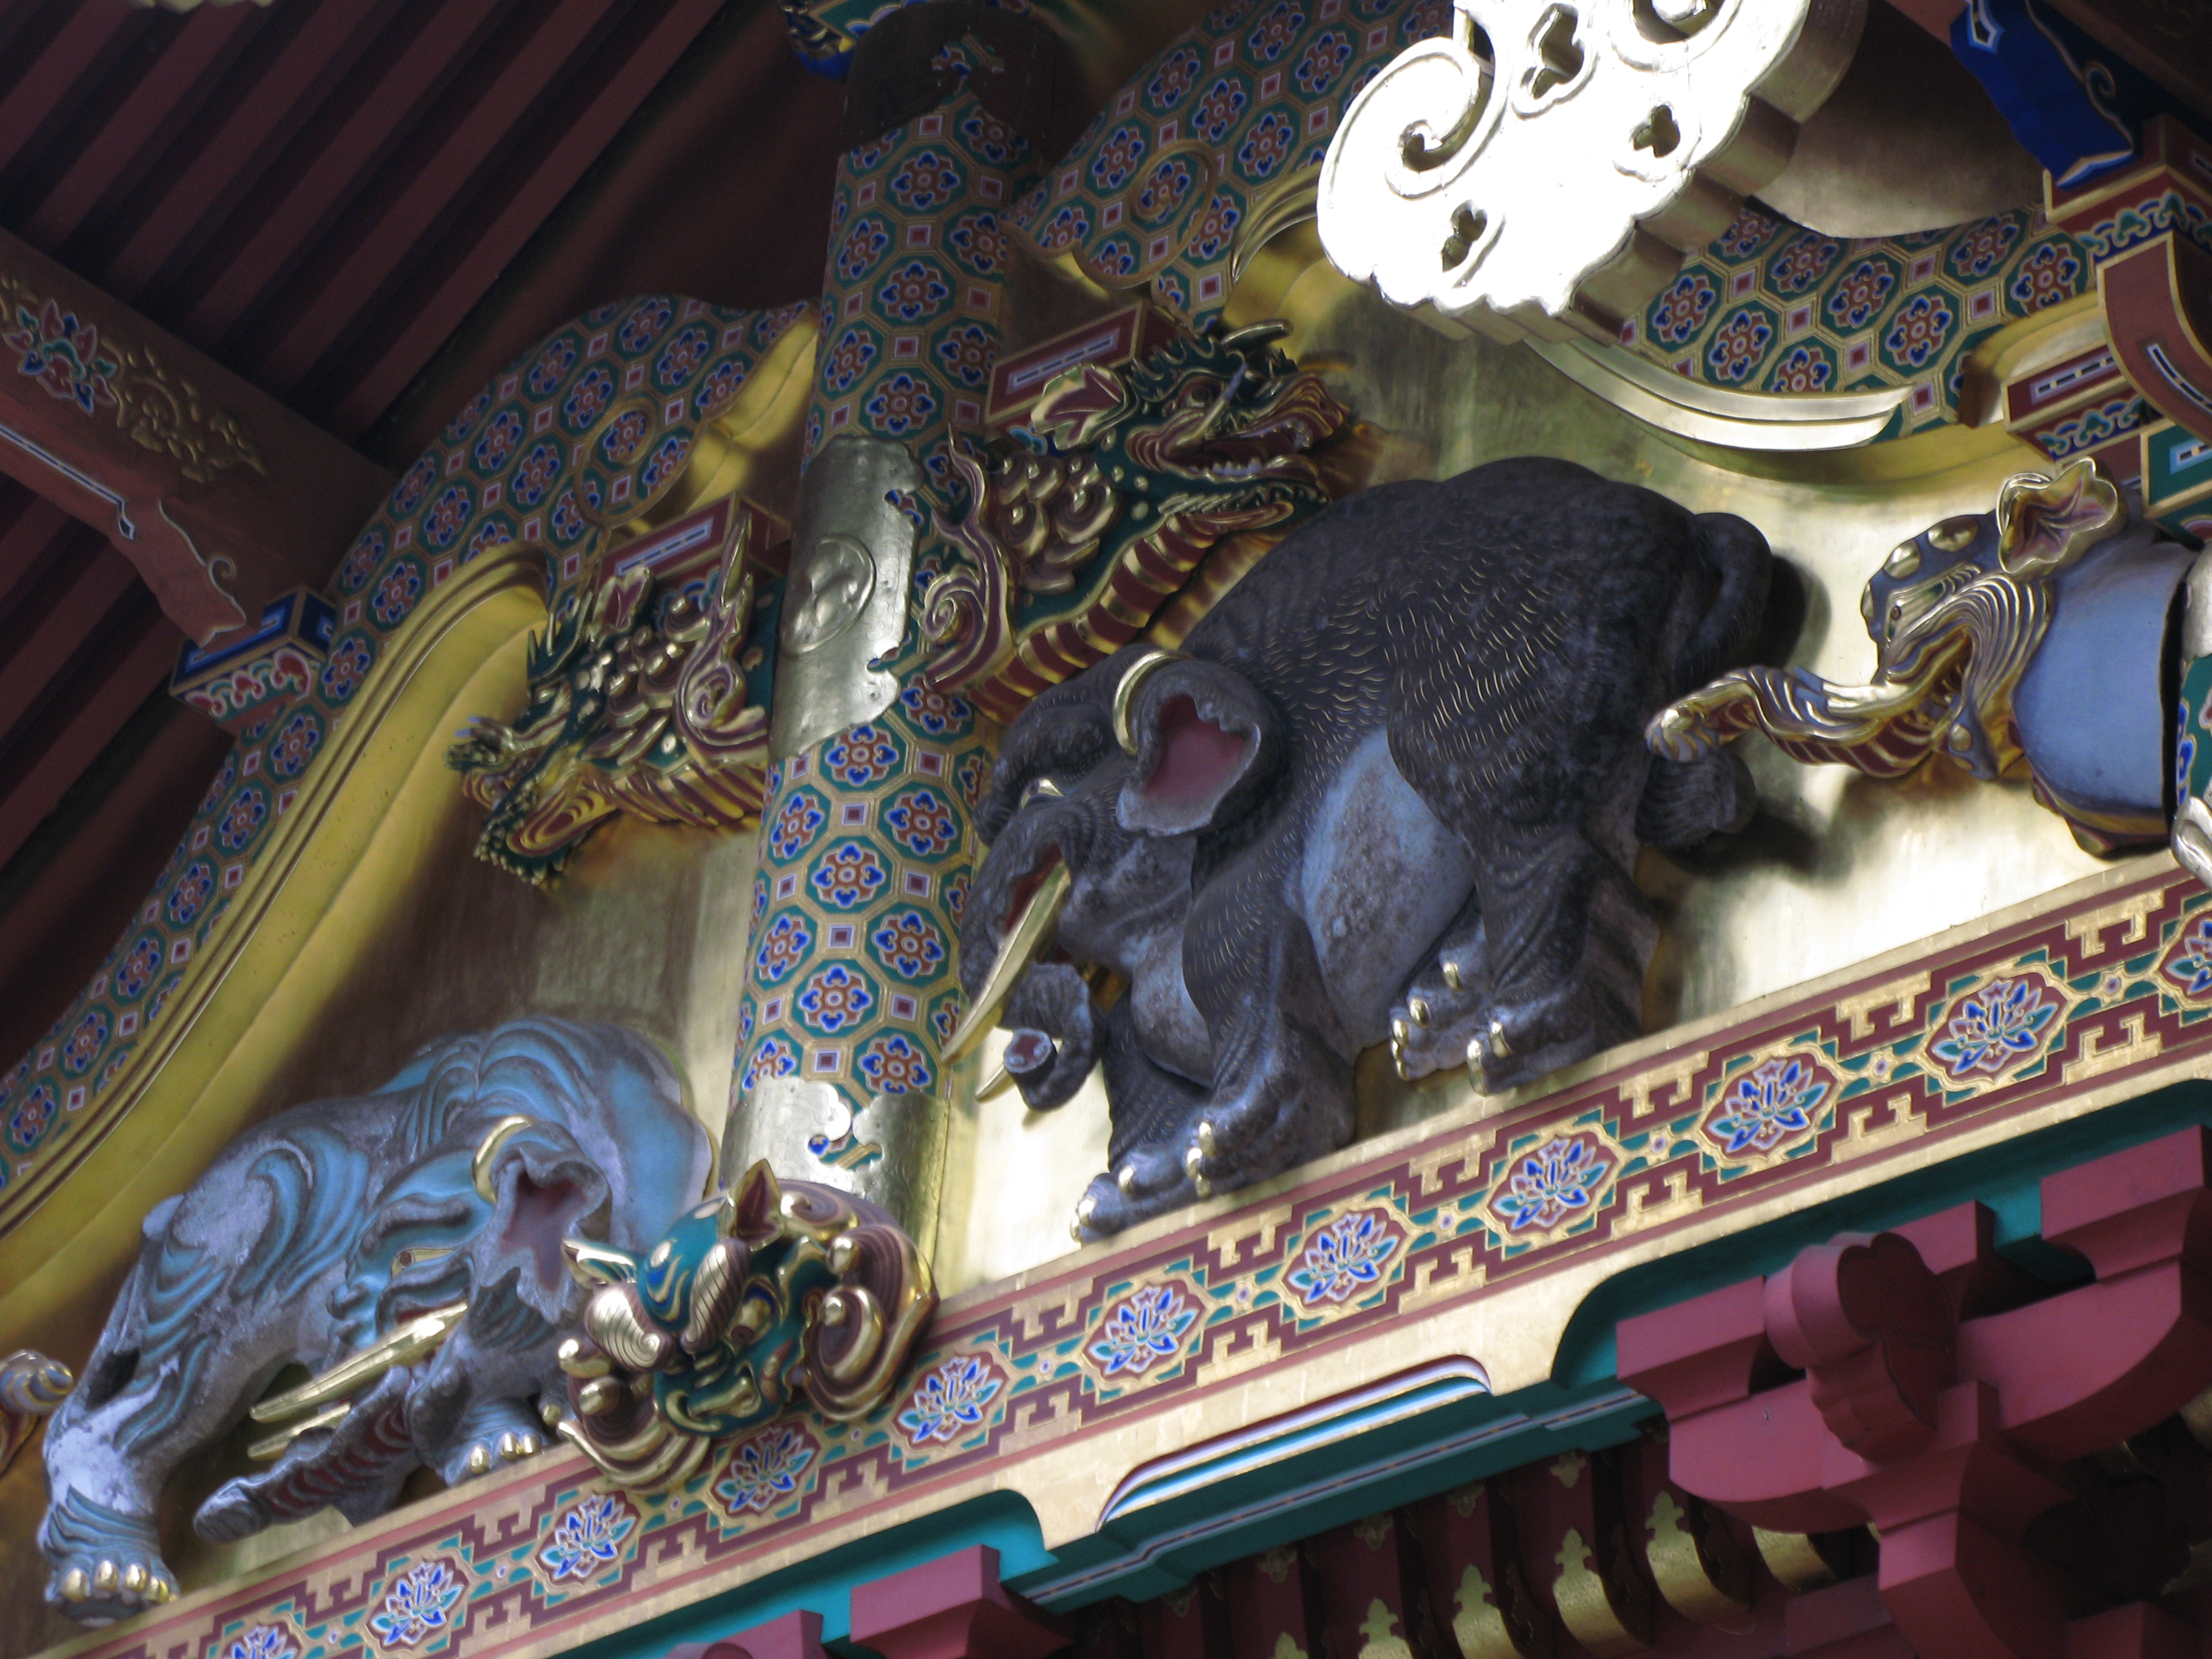
architecture, high, amusement park, park, elephant, festival, temple, performance, shrine, nikko, hires, heritage, tradition, hi, res, powershotg7, toushogu, canong7 world, amusement ride